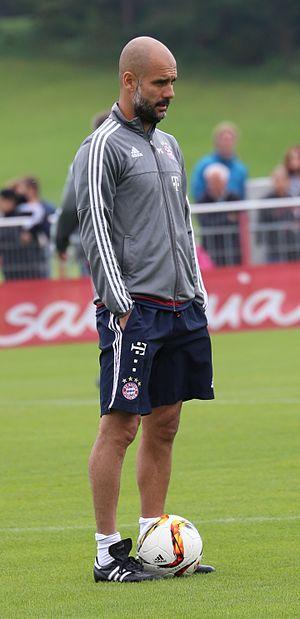
Josep Guardiola i Sala, dit Pep Guardiola est un ancien footballeur espagnol devenu entraîneur. Il est l'actuel entraîneur de Manchester City.